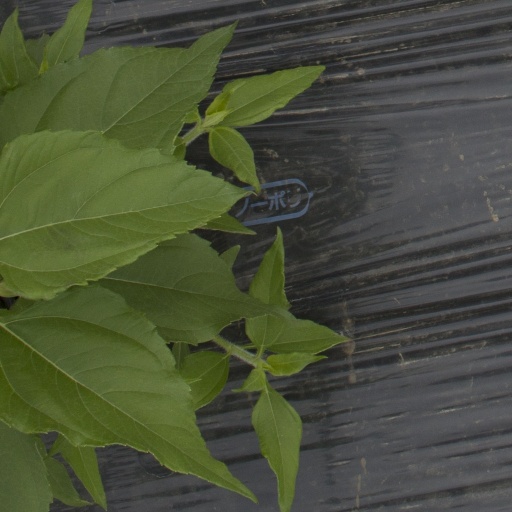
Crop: Jerusalem artichoke